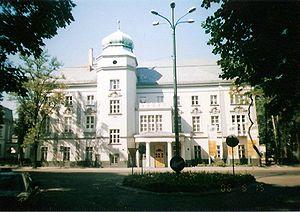
Palais en Jaworzno en Pologne Polski: Pałac w mieście Jaworznie w Polsce.
Jaworzno [à prononcer « Yavojno »] est une ville de la voïvodie de Silésie, en Pologne, et le chef-lieu du powiat-ville de Jaworzno. Sa population s'élevait à 93 556 habitants en 2014. La ville est un centre industriel et fait partie de l'agglomération industrielle de Haute-Silésie, une conurbation comptant 2 441 000 habitants.